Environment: real
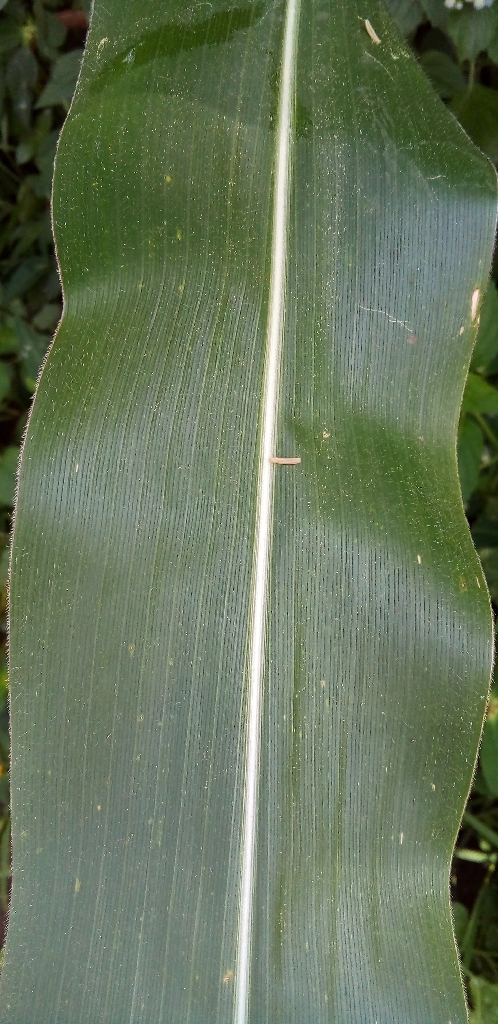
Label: healthy